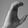
ASL letter: C